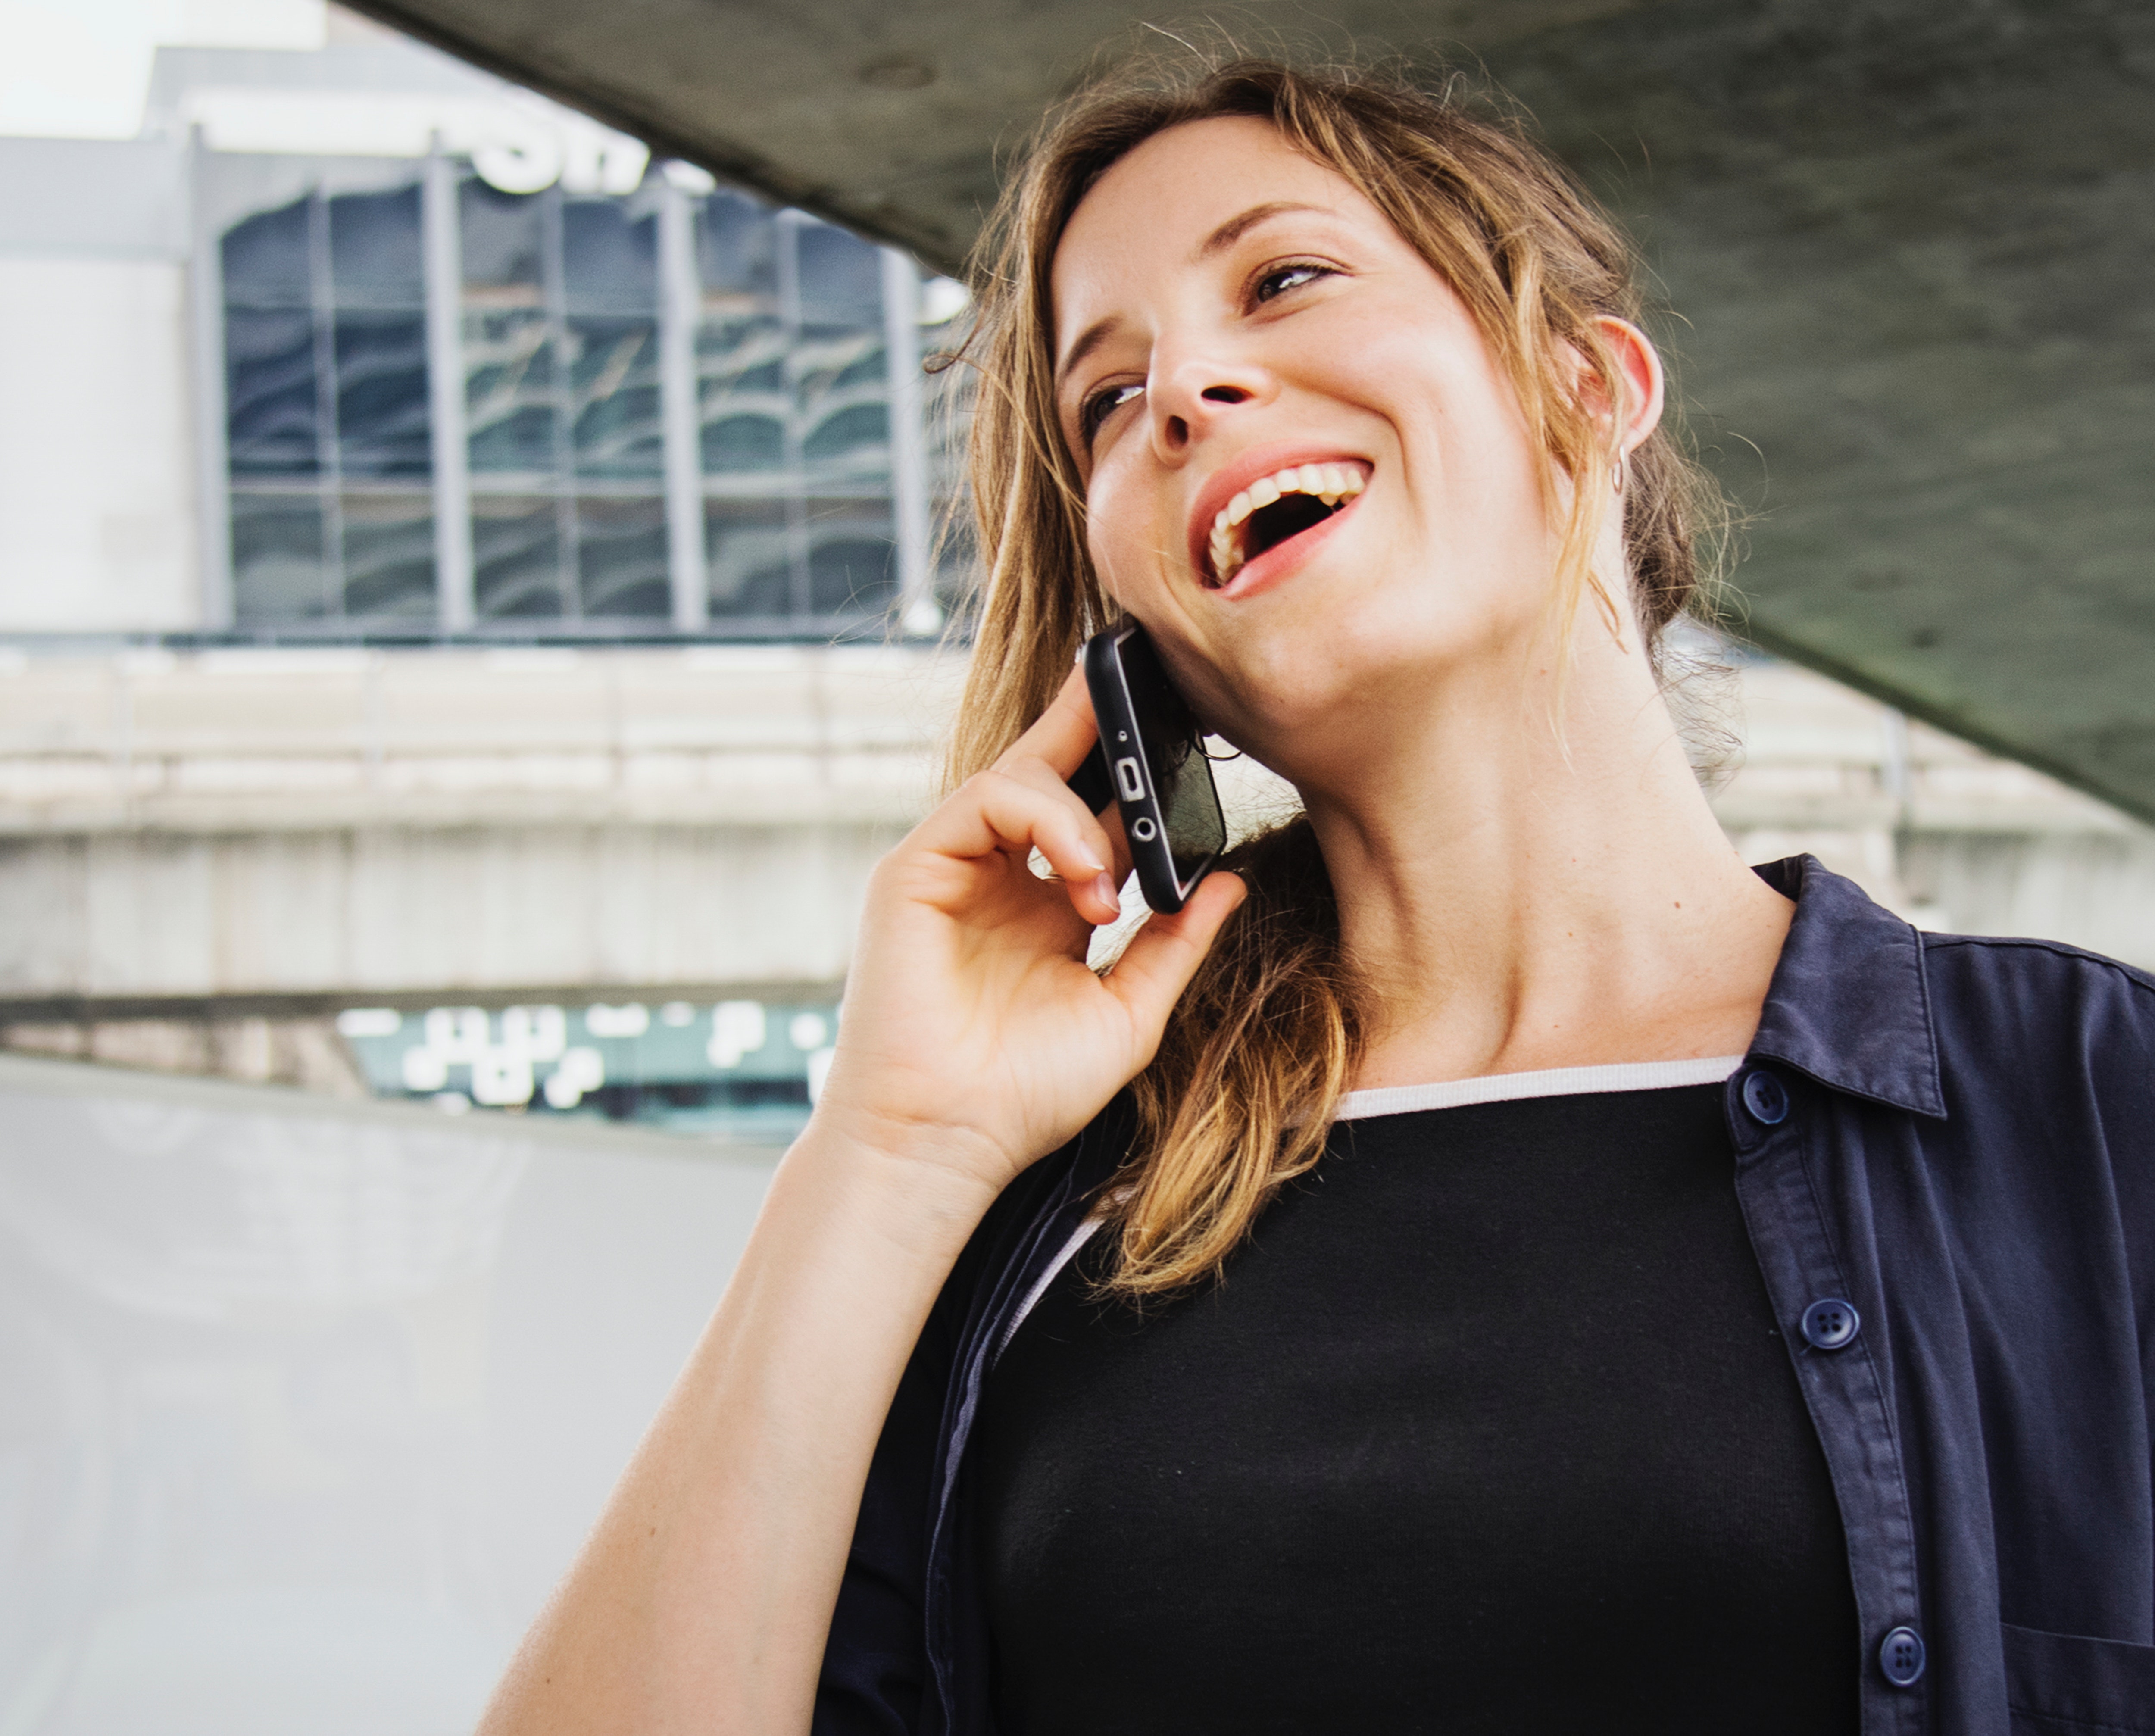
hair, facial expression, beauty, skin, hairstyle, smile, lip, street fashion, shoulder, blond, photo shoot, fashion, photography, long hair, happy, neck, technology, brown hair, ear, portrait photography, model, laugh, gesture, jacket